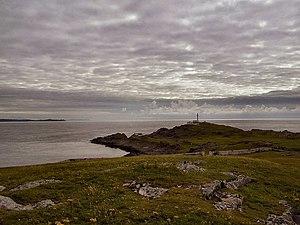
Le phare d'Inishtrahull est le phare le plus septentrional d'Irlande. Il est situé sur l'île d'Inishtrahull au large des côtes duComté de Donegal. Il est géré par les Commissioners of Irish Lights.